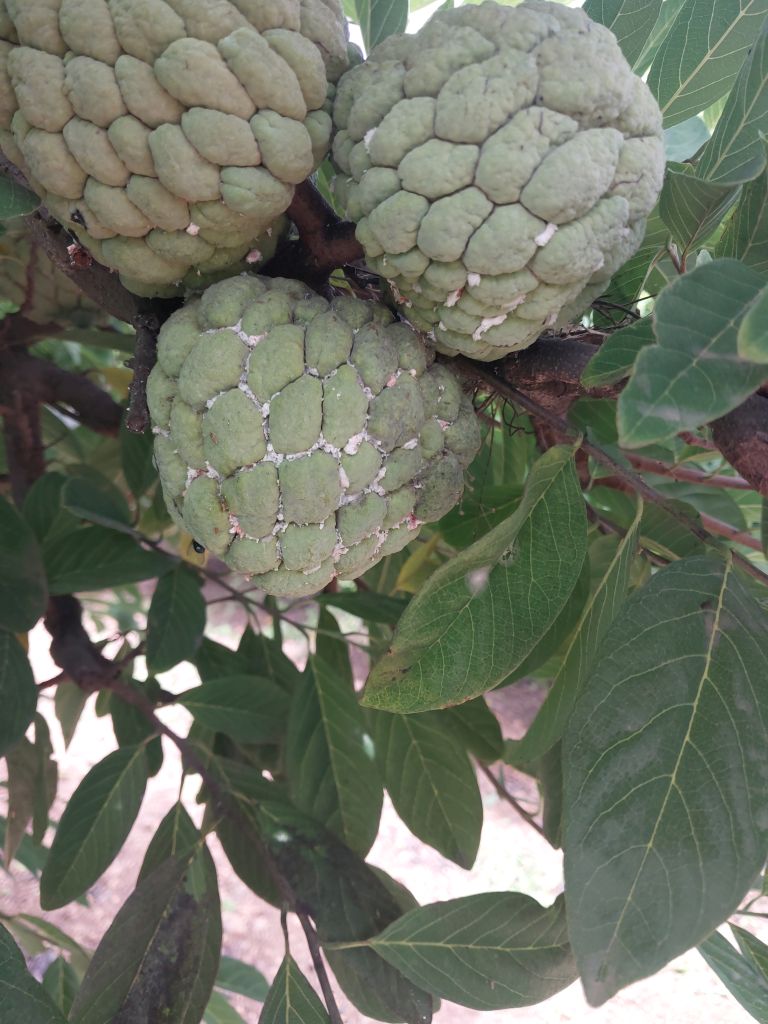
Disease label: Mealy Bug